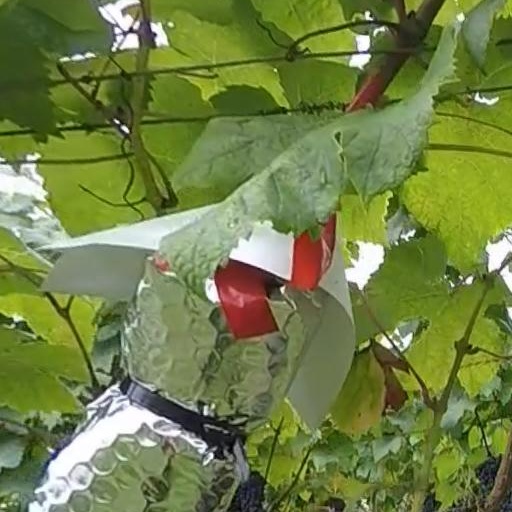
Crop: grape